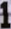
Number: 1